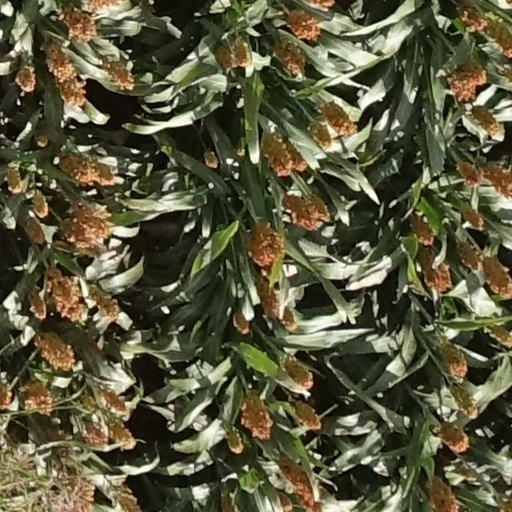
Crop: sorghum